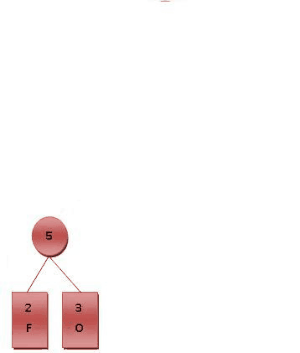
Huffman-kodning
Eksempel på en Huffman-algoritme.
Huffman-kodning er en algoristisk entropikodningsform fra 1952, udviklet af David.A. Huffman, da han var studerende ved Massachusetts Institute of Technology.